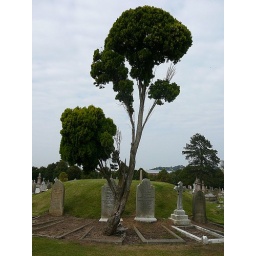
The tree by the hill